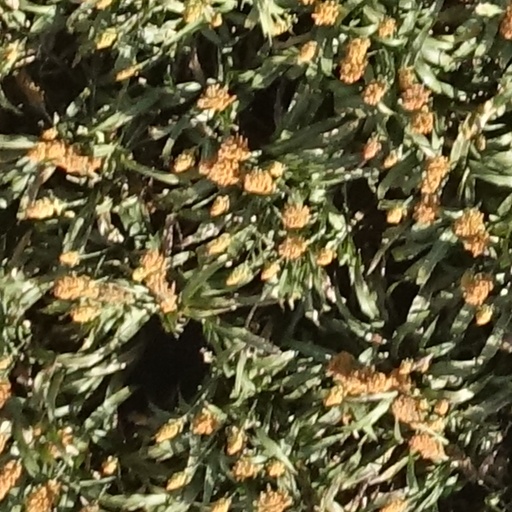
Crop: sorghum